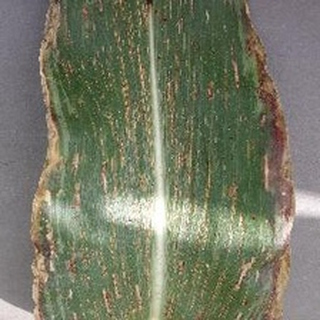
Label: corn_gray_leaf_spot